Gisela Menossi

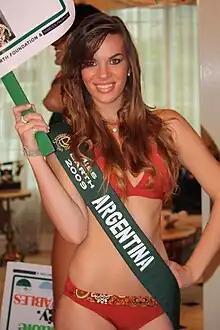

Gisela Menossi (born 1988) is an Argentine beauty pageant titleholder. She participated in the Miss Earth Argentina 2009, an annual national Miss Argentina beauty pageant. She represented her country in the Miss Earth 2009, an annual international beauty pageant promoting environmental awareness Miss Earth Argentina 2009 and one of the three largest beauty pageants in the world in number of national-level competitions to participate in the world finals.